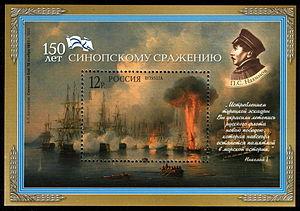
La bataille de Sinope est une bataille navale qui eut lieu le 30 novembre 1853, dans le port de Sinope, dans le nord de la Turquie, pendant la guerre de Crimée. Elle est considérée comme la dernière grande bataille de la marine à voiles et c'est le premier engagement majeur du conflit.